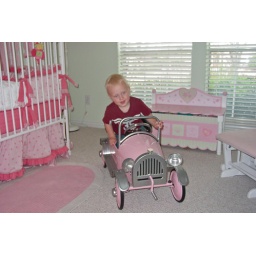
Aaron in the pink car